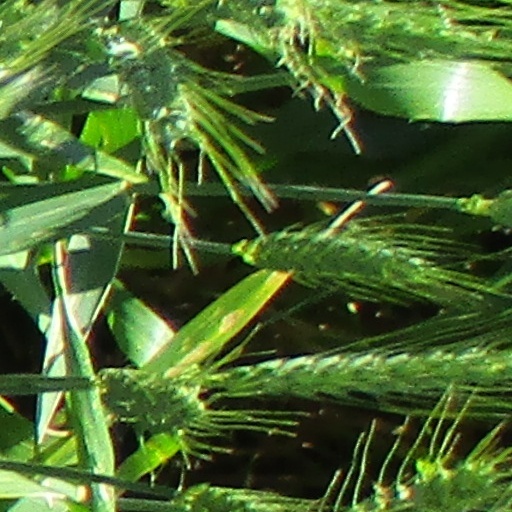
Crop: wheat